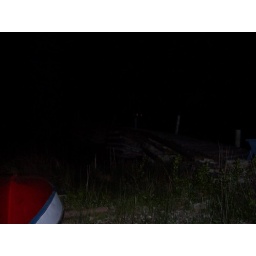
We went down to the beach at night. That's the boat in the dark, but you can't really see it.